Fairmount Park

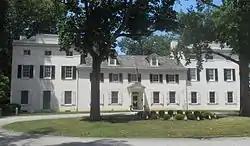
Strawberry Mansion

Mount Pleasant, built in 1762–65 for a Scottish ship captain named John Macpherson, is administered by the Philadelphia Museum of Art. The Art Museum also administers Cedar Grove Mansion, a house built in 1748–50 in what later became the Frankford neighborhood of the city. Cedar Grove was relocated to the park in 1926–1928.